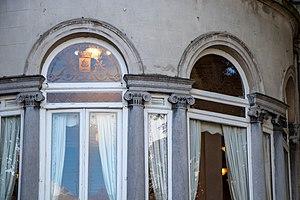
Maison communale d'Ixelles, Baies, 2019
L’ancien pavillon Malibran était un pavillon de campagne que le violoniste Charles-Auguste de Bériot a fait construire en 1833. Il voulait s’y installer avec sa compagne, la célèbre cantatrice Maria Garcia Malibran. Après la mort de Maria Malibran en 1836, le pavillon est acquis en 1849 par la commune d'Ixelles, qui transforme la partie avant du jardin en une place qui s’appelle aujourd’hui la place Fernand Cocq. Au moment de sa construction, l'édifice bâti sur plan rectangulaire était d'une très grande sobriété. Le pavillon actuel est le résultat de transformations de la seconde moitié du XIXᵉ siècle et du début du XXᵉ siècle notamment l'ajout de l'actuelle salle des pas perdus à l'emplacement du perron qui était situé à l'arrière du pavillon. Les travées de cette salle sont marquées à l'extérieur par une légère saillie, la construction de la grande aile adossée à l'arrière du pavillon, la fermeture du porche, l'ajout de l'escalier et enfin celui de plusieurs éléments en façade tels que les balustrades, les encadrements des baies et la décoration de la partie centrale du côté de la place Fernand Cocq.